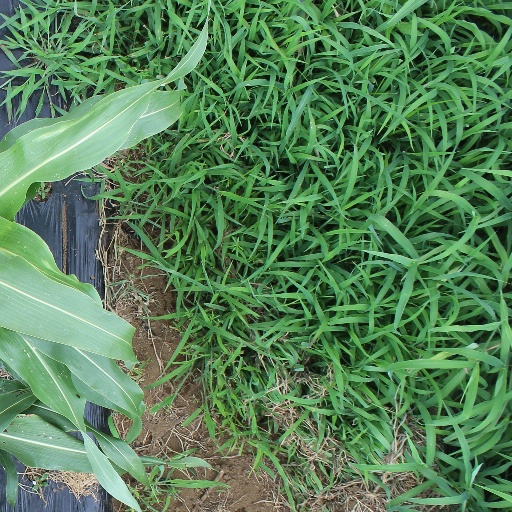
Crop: sorghum